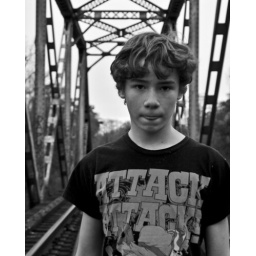
angst in black an white